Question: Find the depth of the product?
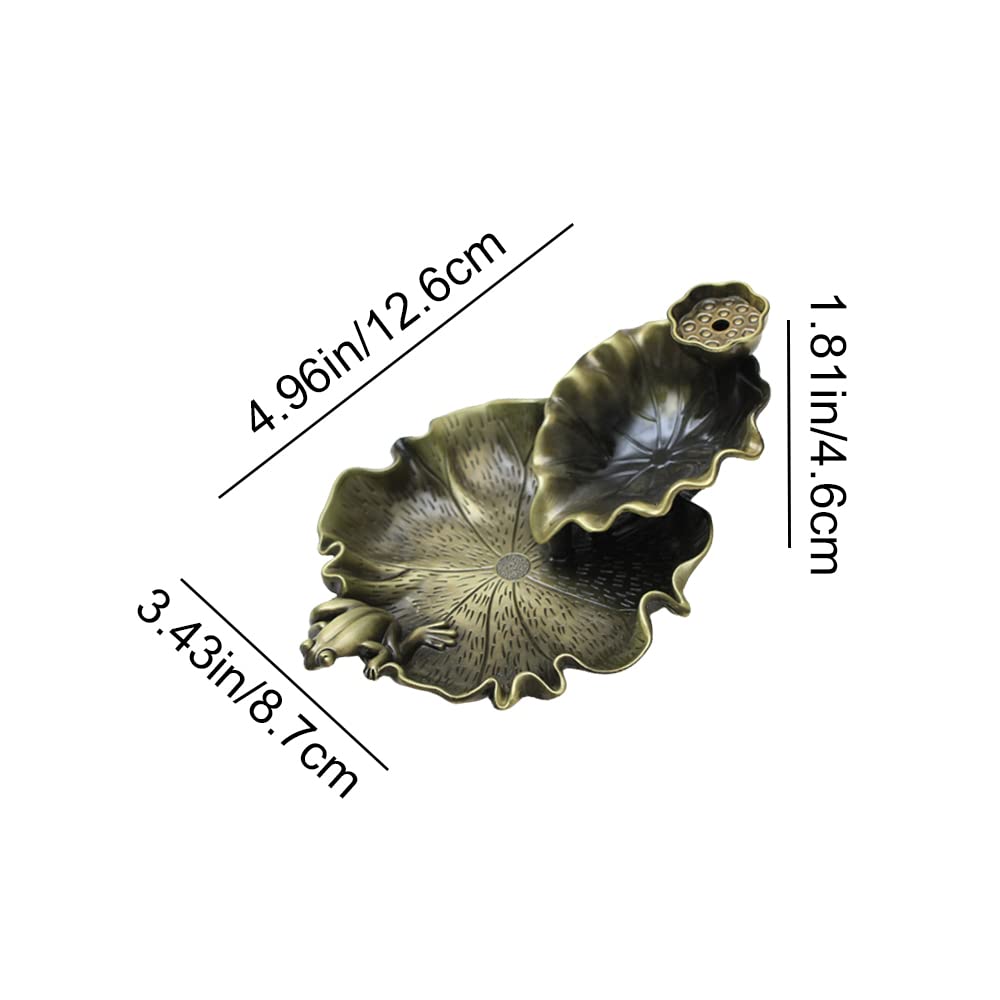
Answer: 12.6 centimetre